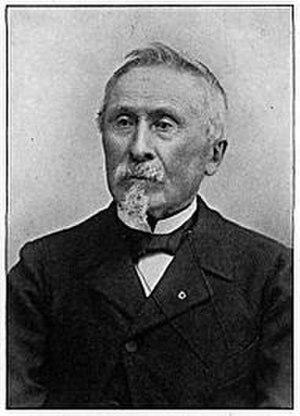
Victor Lemoine, né à Delme, le 21 octobre 1823 et mort à Nancy le 12 décembre 1911, est un pépiniériste issu d'une famille de jardiniers.